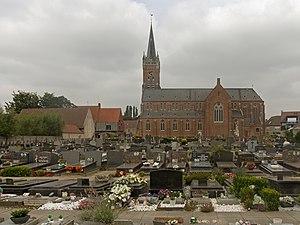
Sijsele, église: de Sint Martinuskerk